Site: brandenburg
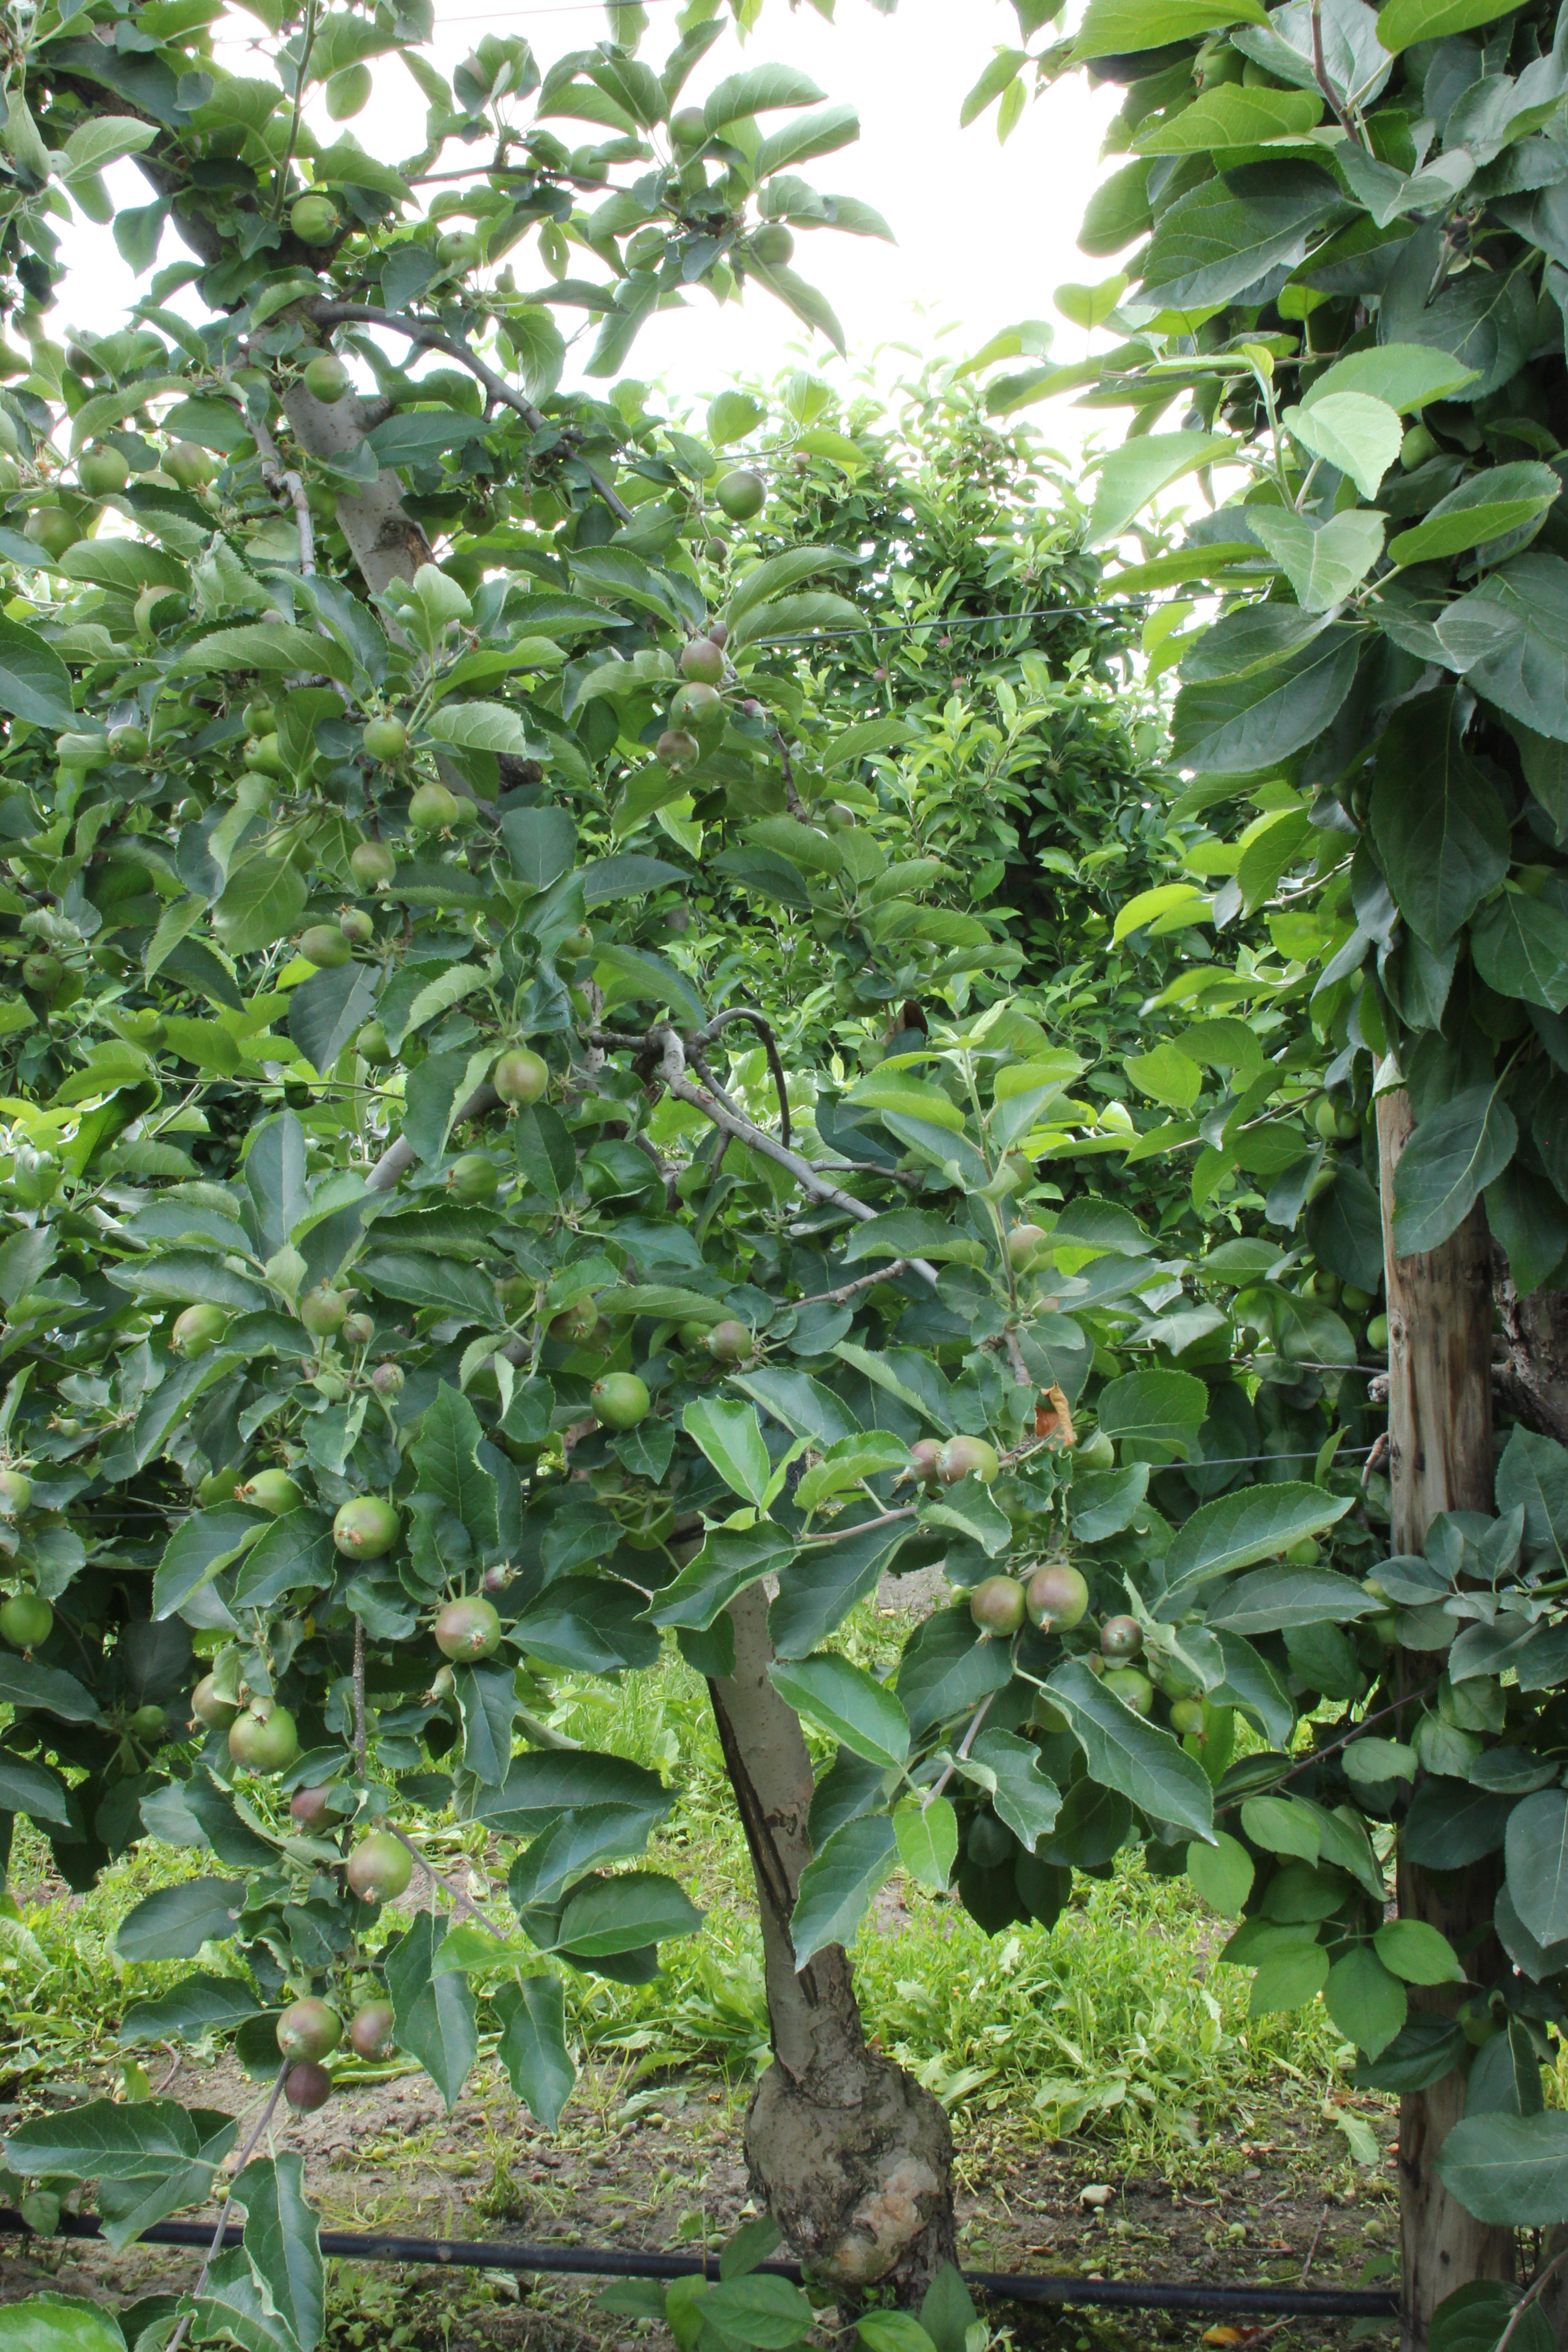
Growth stage (BBCH 73): Development of fruit